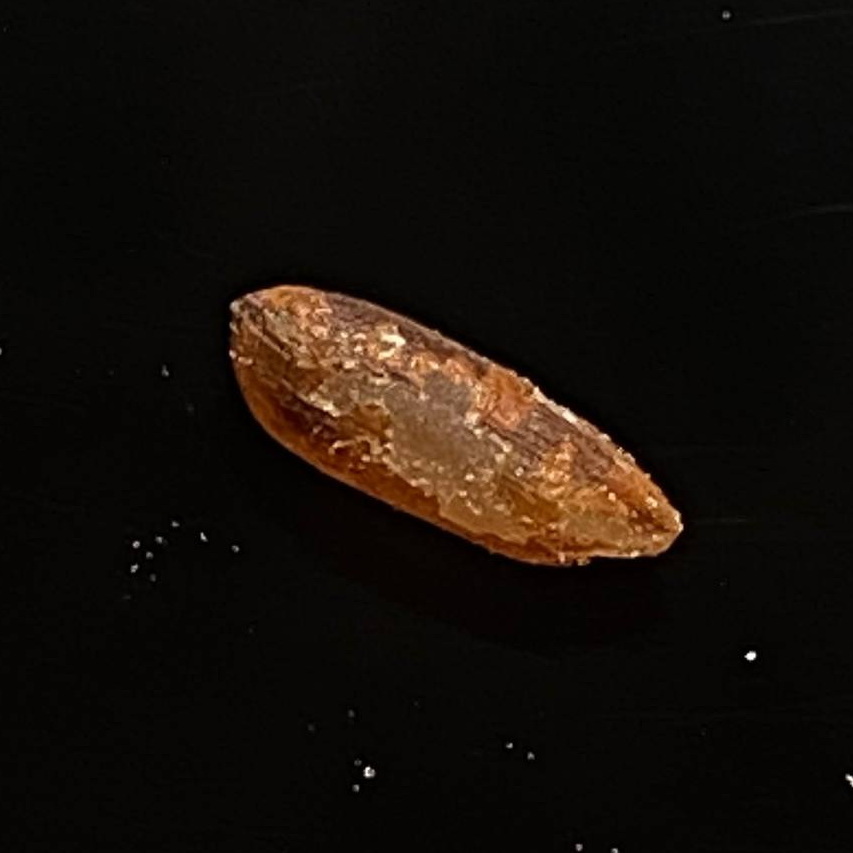
Rice variety: Ganjiya